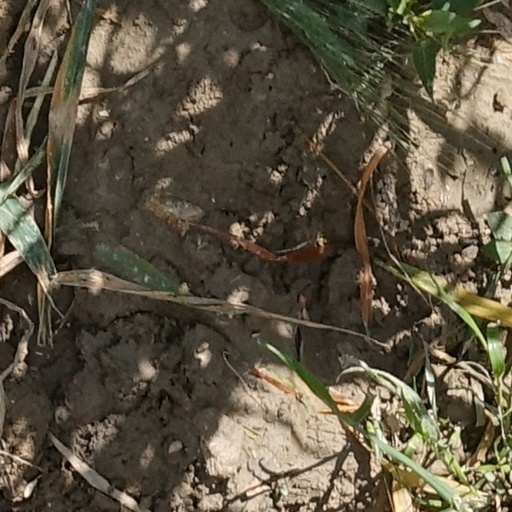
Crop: wheat